Jekyll Island

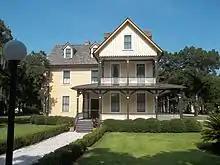
DuBignon Cottage

Horton continued to develop his property on Jekyll Island. In 1742 his house was destroyed during Spanish attacks, but he had it rebuilt. He developed the cultivation of new experimental crops on his plantation, including barley and indigo. Horton had his house and outbuildings reconstructed after the attacks using the indigenous material, tabby. A mixture of lime, crushed oyster shells, and water, this strong building material has withstood the test of time throughout the Sea Islands. The external structure of William Horton’s two-story house, built from tabby, is one of two remaining two-story colonial-era structures in the state of Georgia. William Horton died in 1748–1749. His property on Jekyll passed through many hands until, just before the year 1800, Christophe du Bignon acquired all of the property of the island.